Peiyuanqiao station

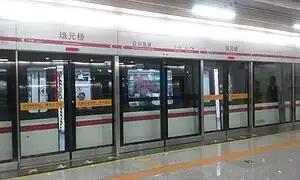
Southbound Train of Line 1 in Peiyuanqiao Station.j

Peiyuanqiao station is a subway station in Kaifu District, Changsha, Hunan, China, operated by the Changsha subway operator Changsha Metro.